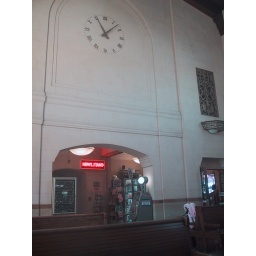
Lobby clock in San Jose train station.